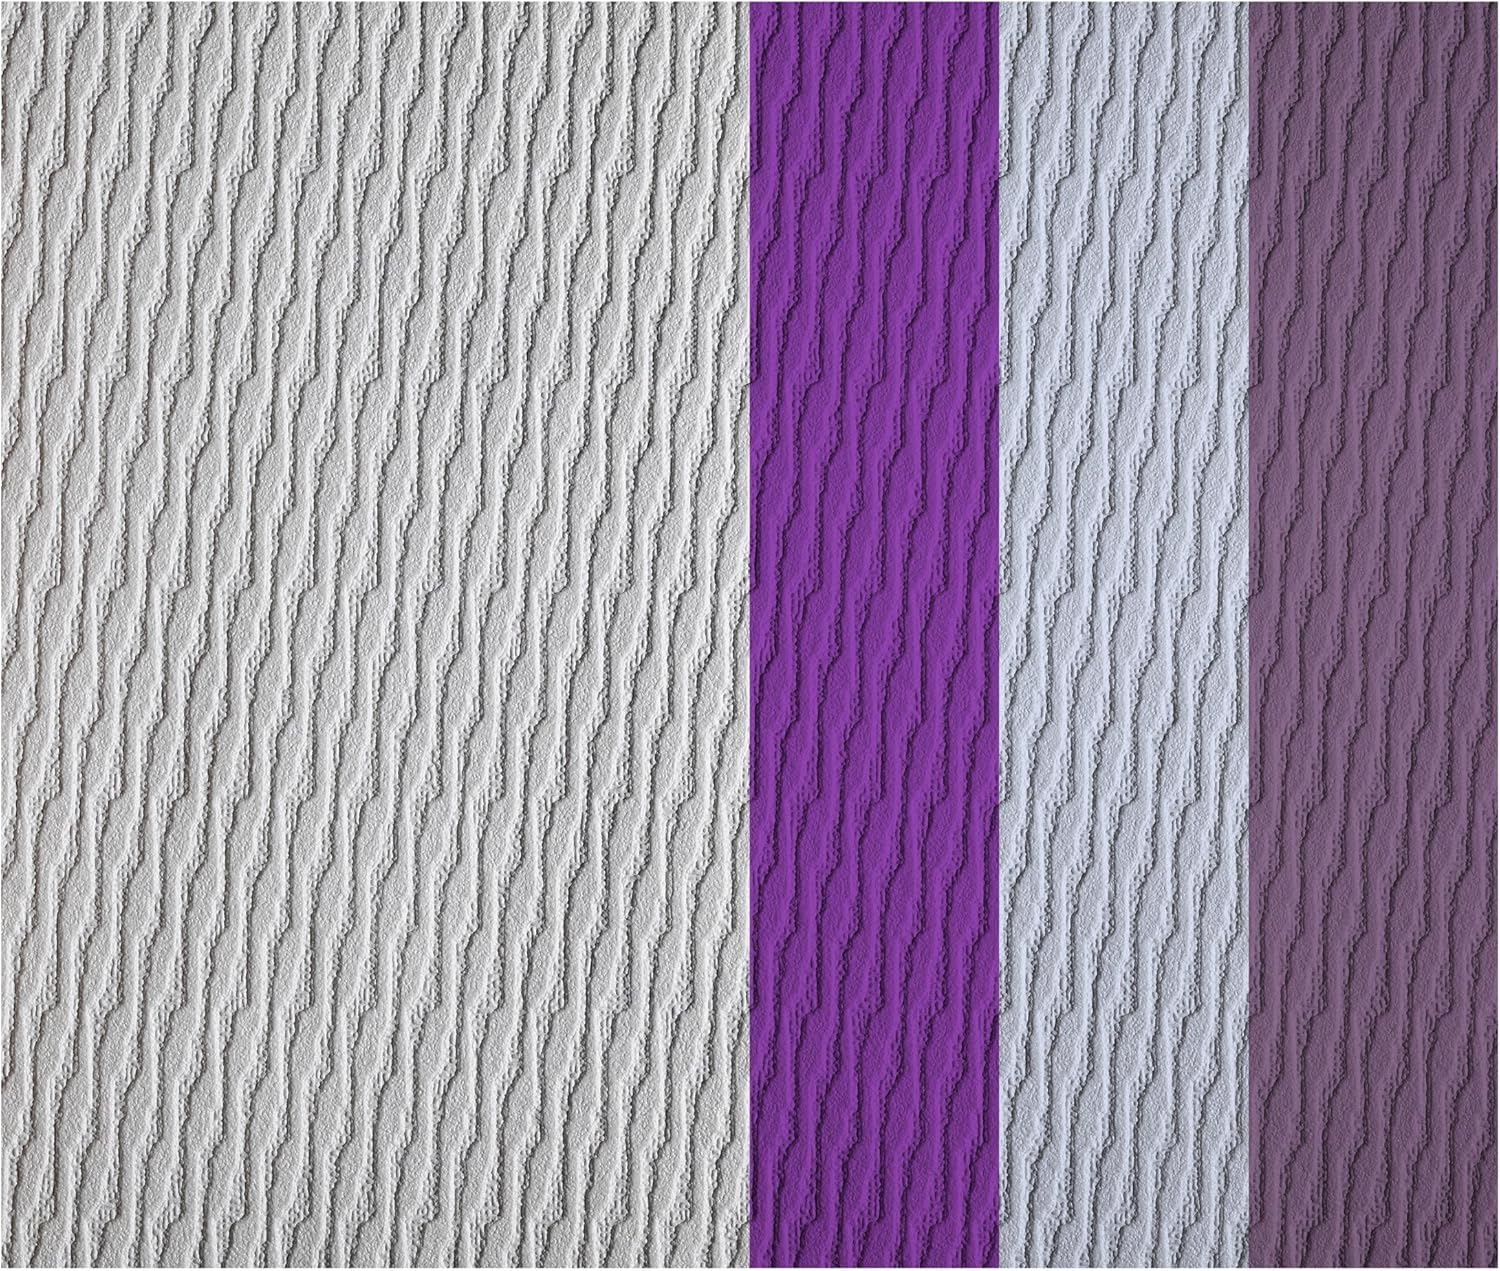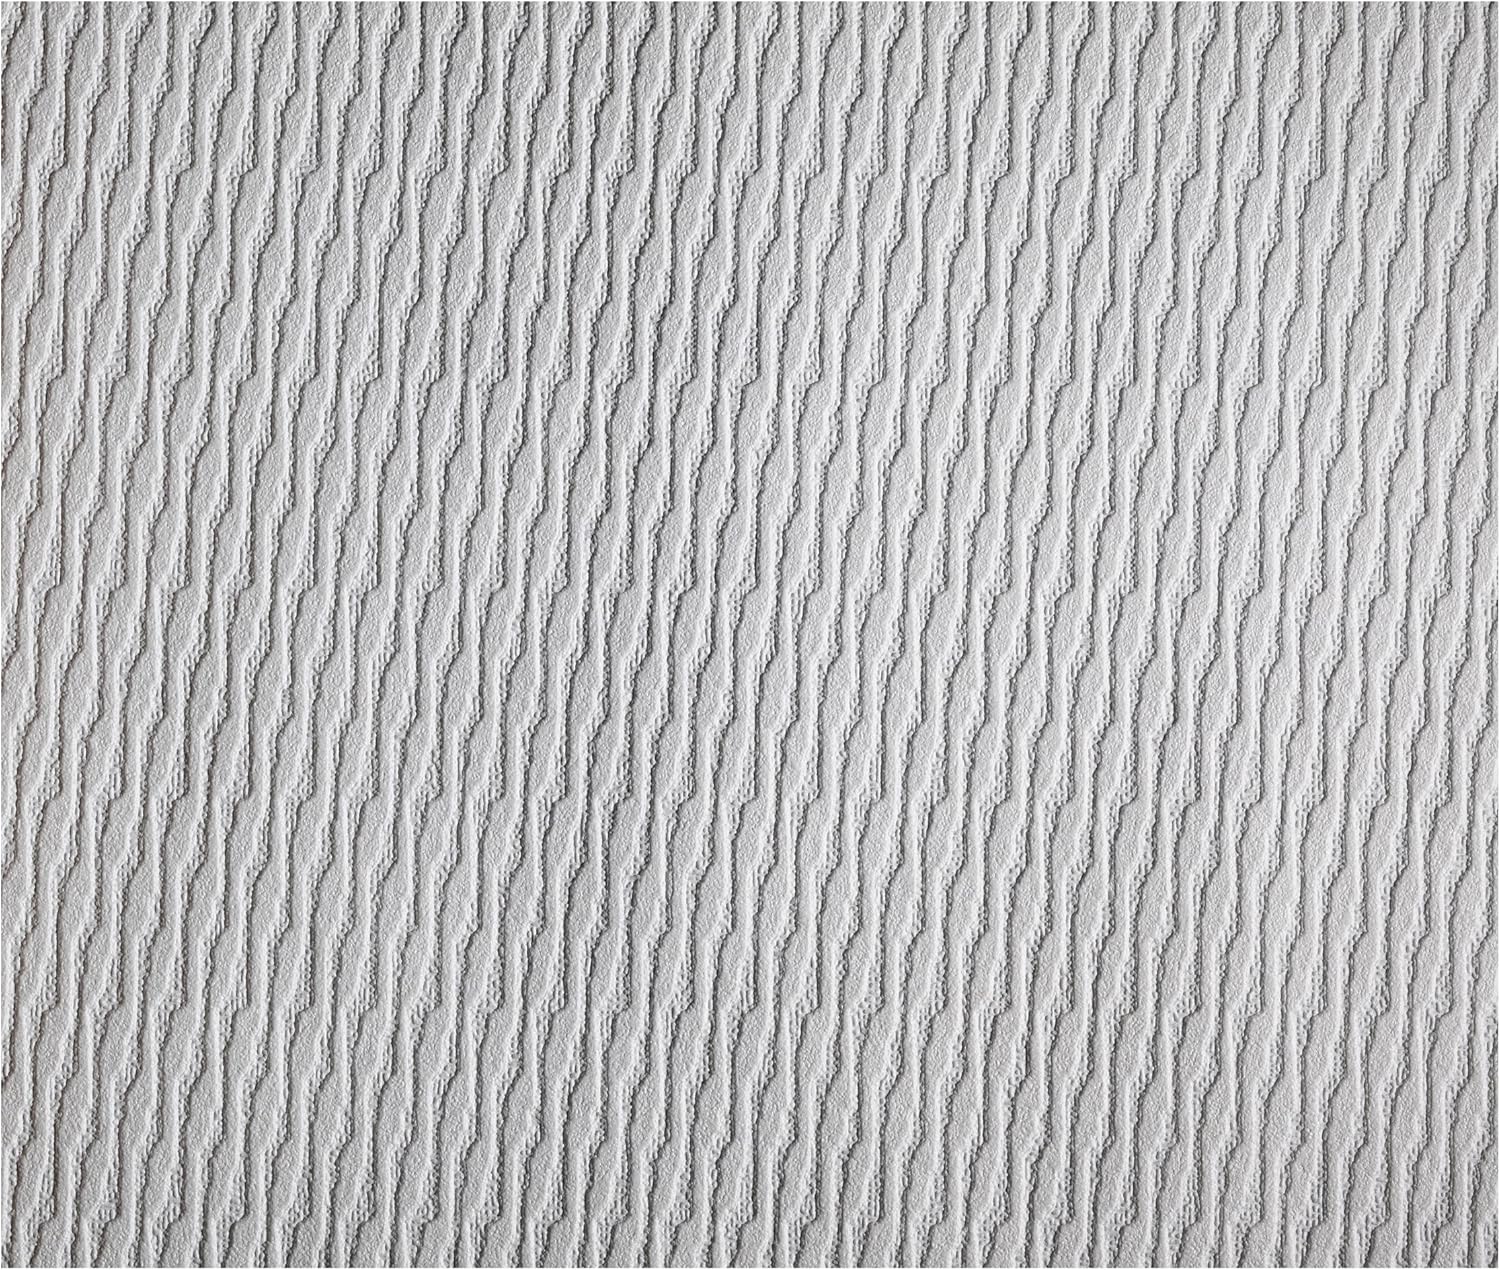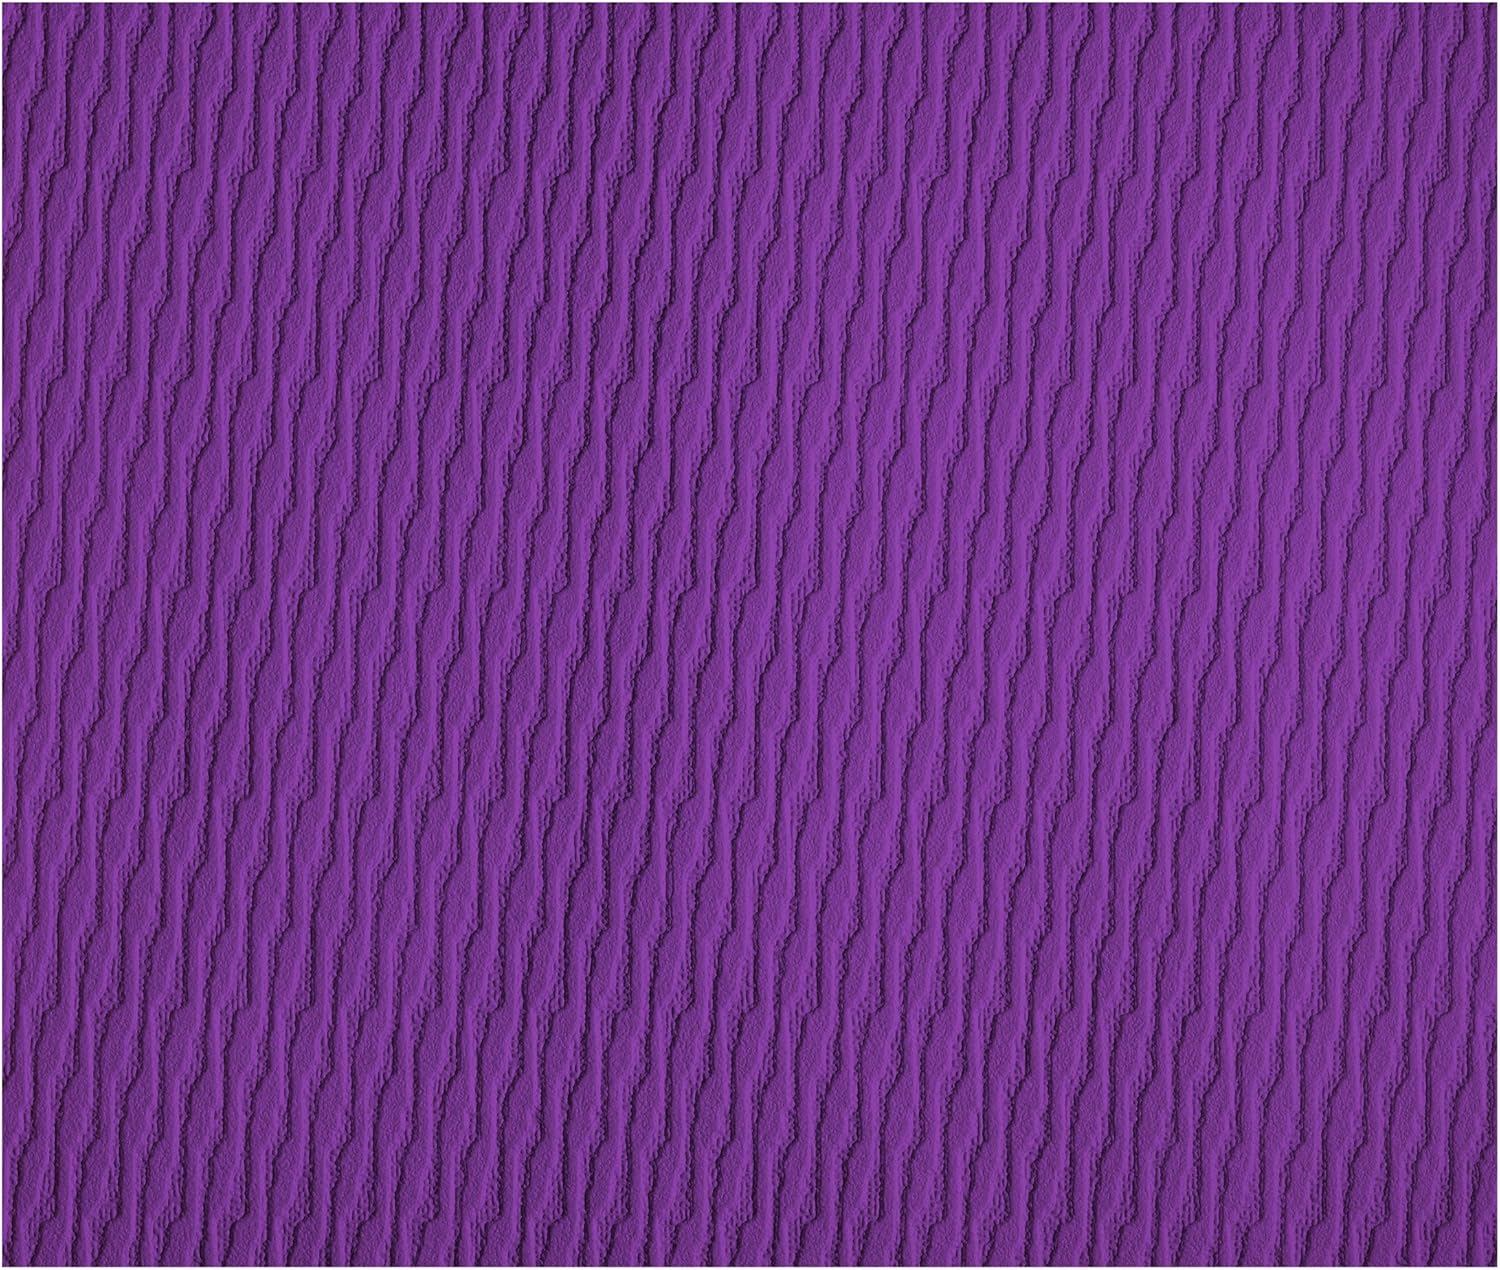
York Wallcoverings Patent Decor PT9409 Texture Weave Paintable Wallpaper, White
Category: Tools & Home Improvement
From the Manufacturer This high relief wallcovering is paintable! Create custom finishes, from worn leather to weathered metal. Using flat, satin, or gloss finish paint, you can create a unique combination that adds interest and beauty to any wall in your home. For a truly special effect, use a paint and glaze combination. This woven stripe texture adds a subtle amount of interest to otherwise plain walls. Wonderful for any room of your home!
Features: Packaged and sold in double rolls - Use paste to apply to the wall. | Double Roll Dimension 33 Feet by 21 Inch; Design Repeat: 2 Inch; Design Match: Straight | Select your desired paint color and simply paint over paper | Unpasted, Strippable, Wipe with damp cloth | Made in Germany